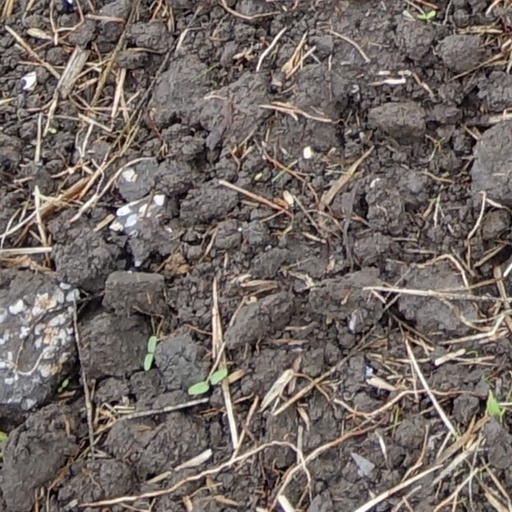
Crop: wheat